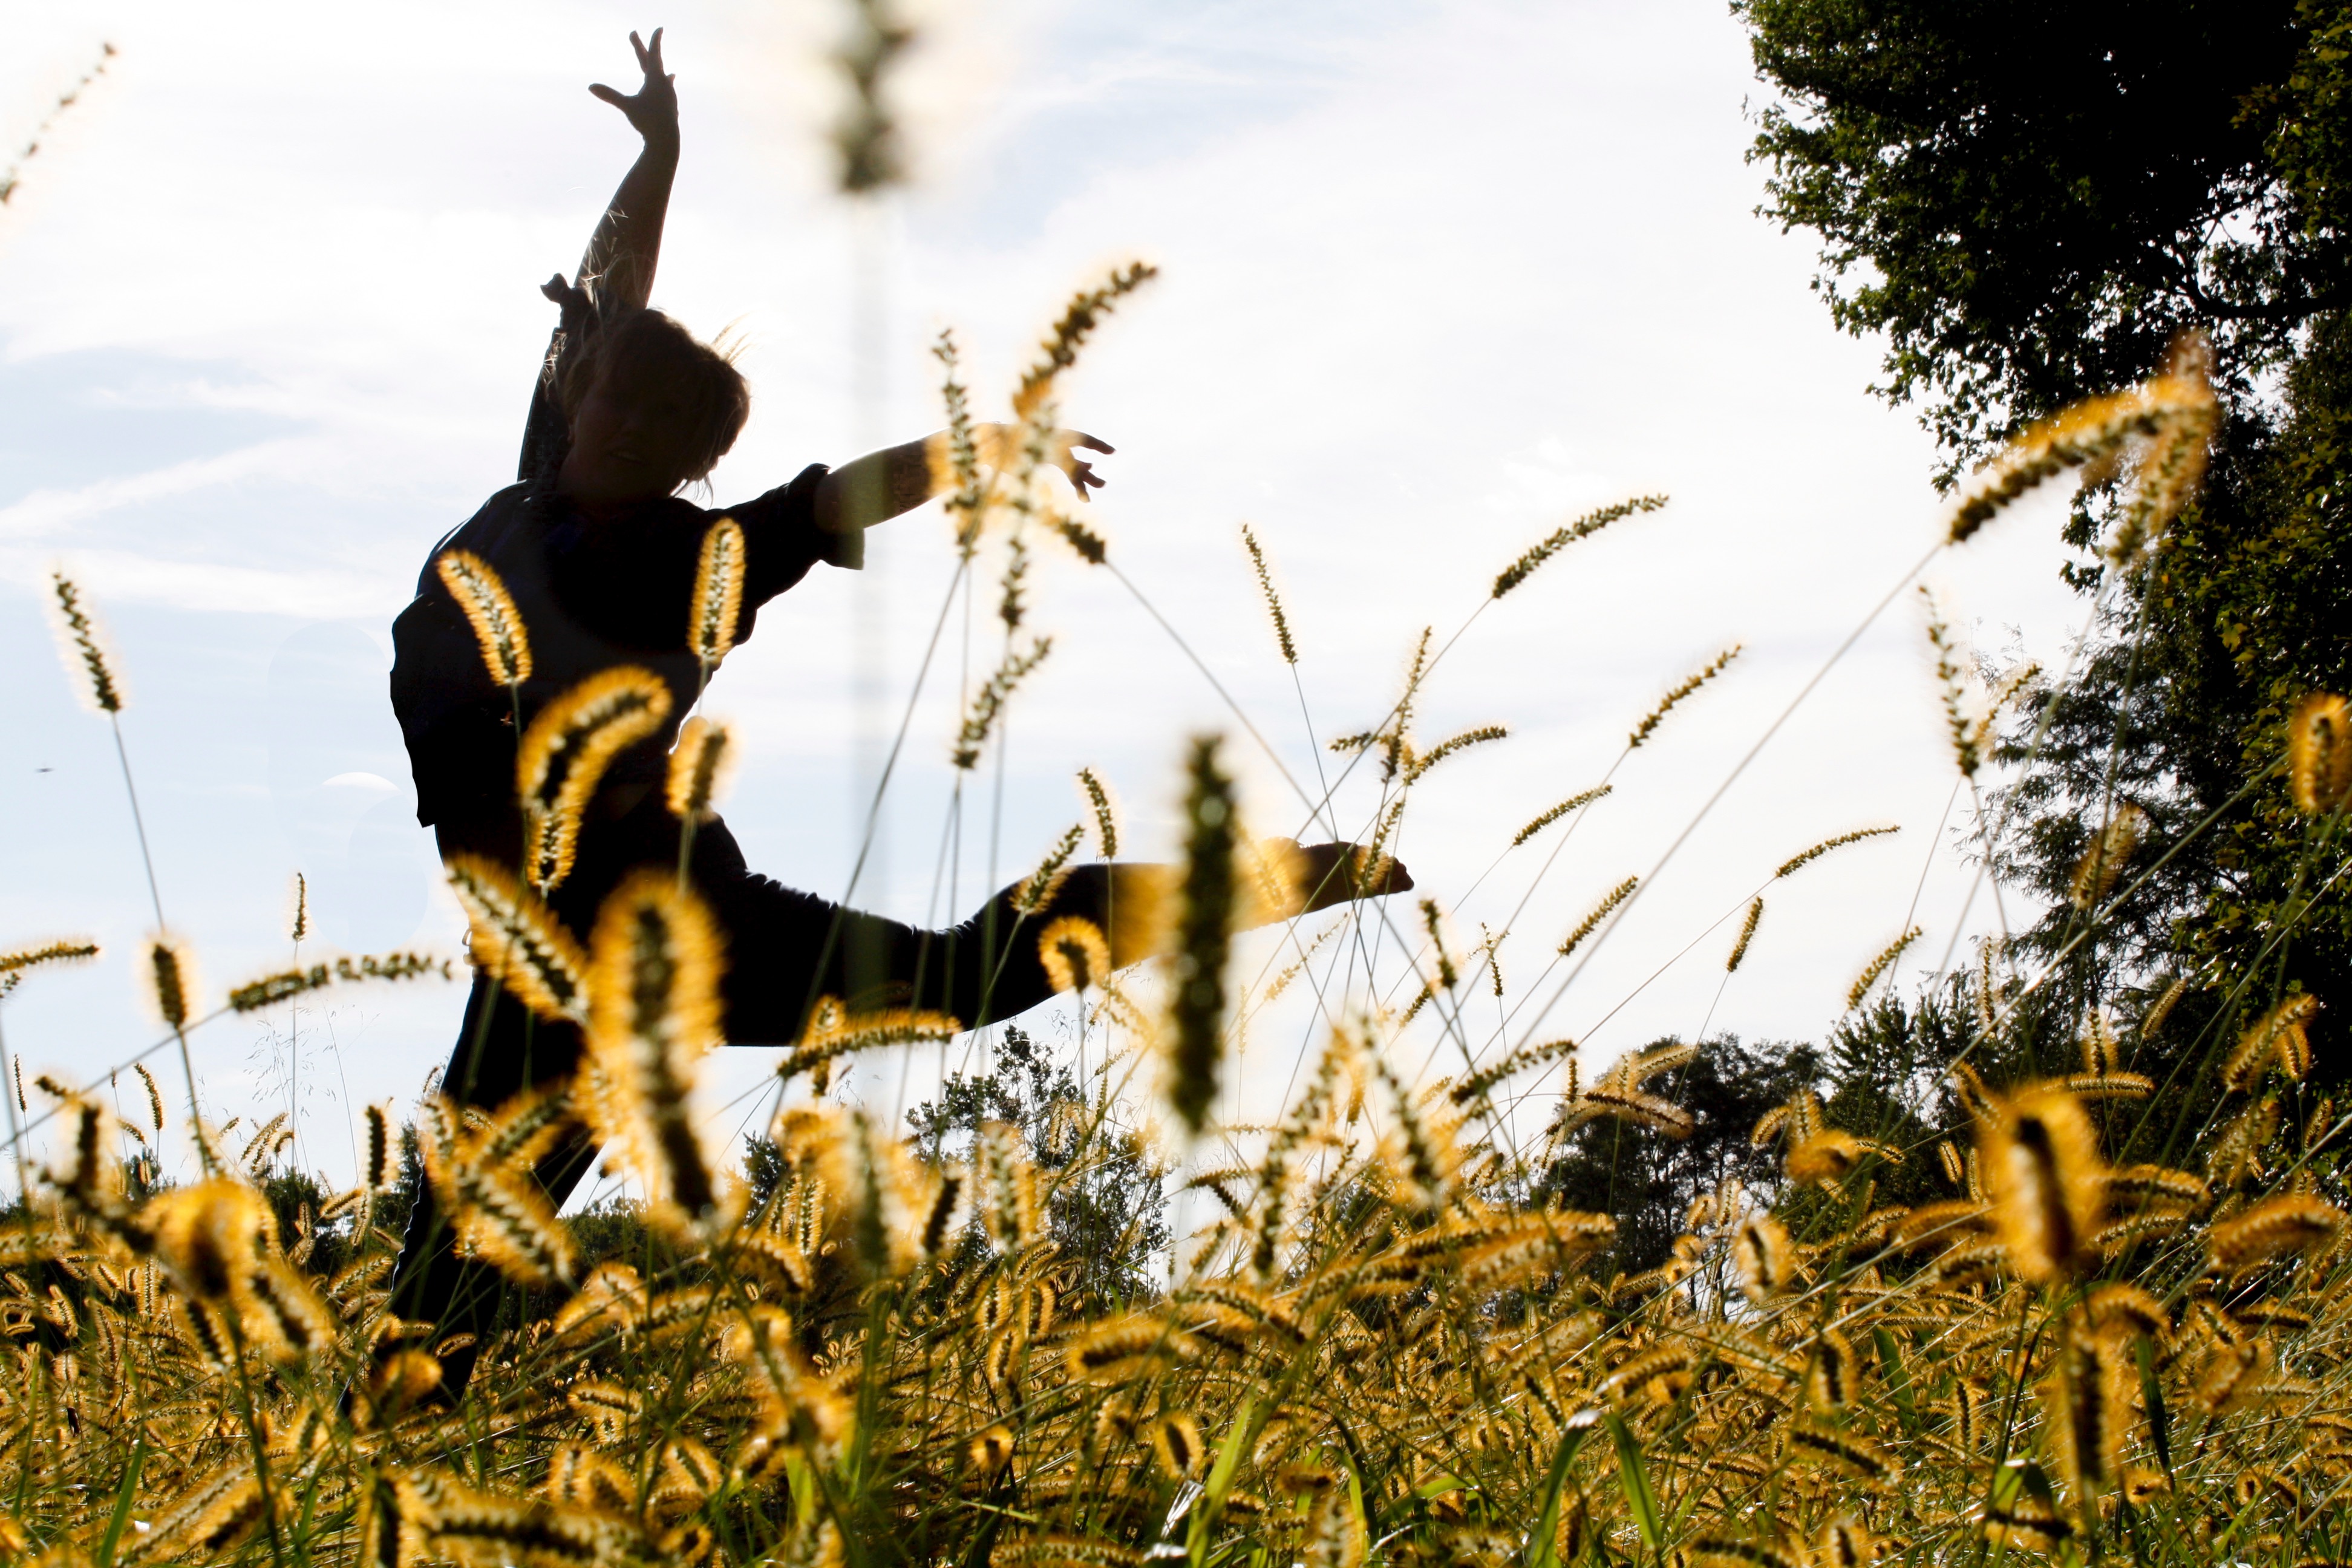
grass, flower, wildlife, autumn, mammal